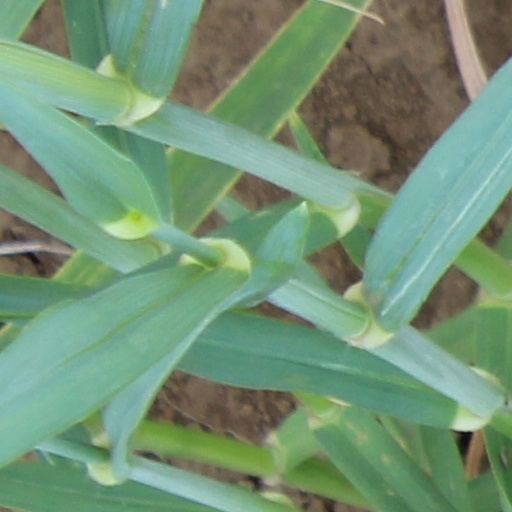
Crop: wheat